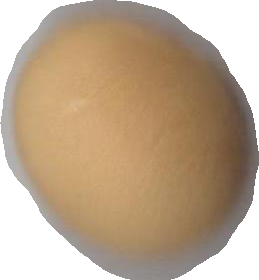
Variety: Dega